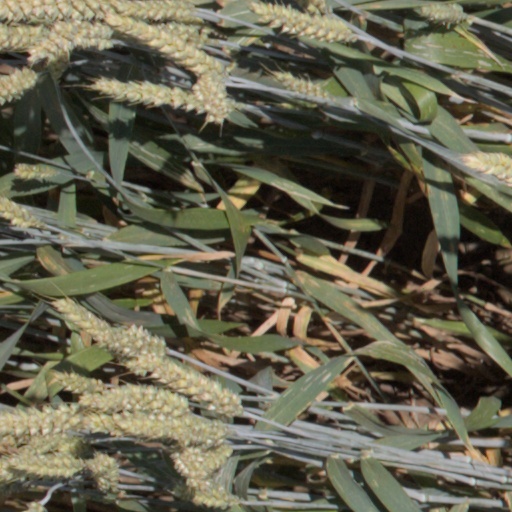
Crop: wheat